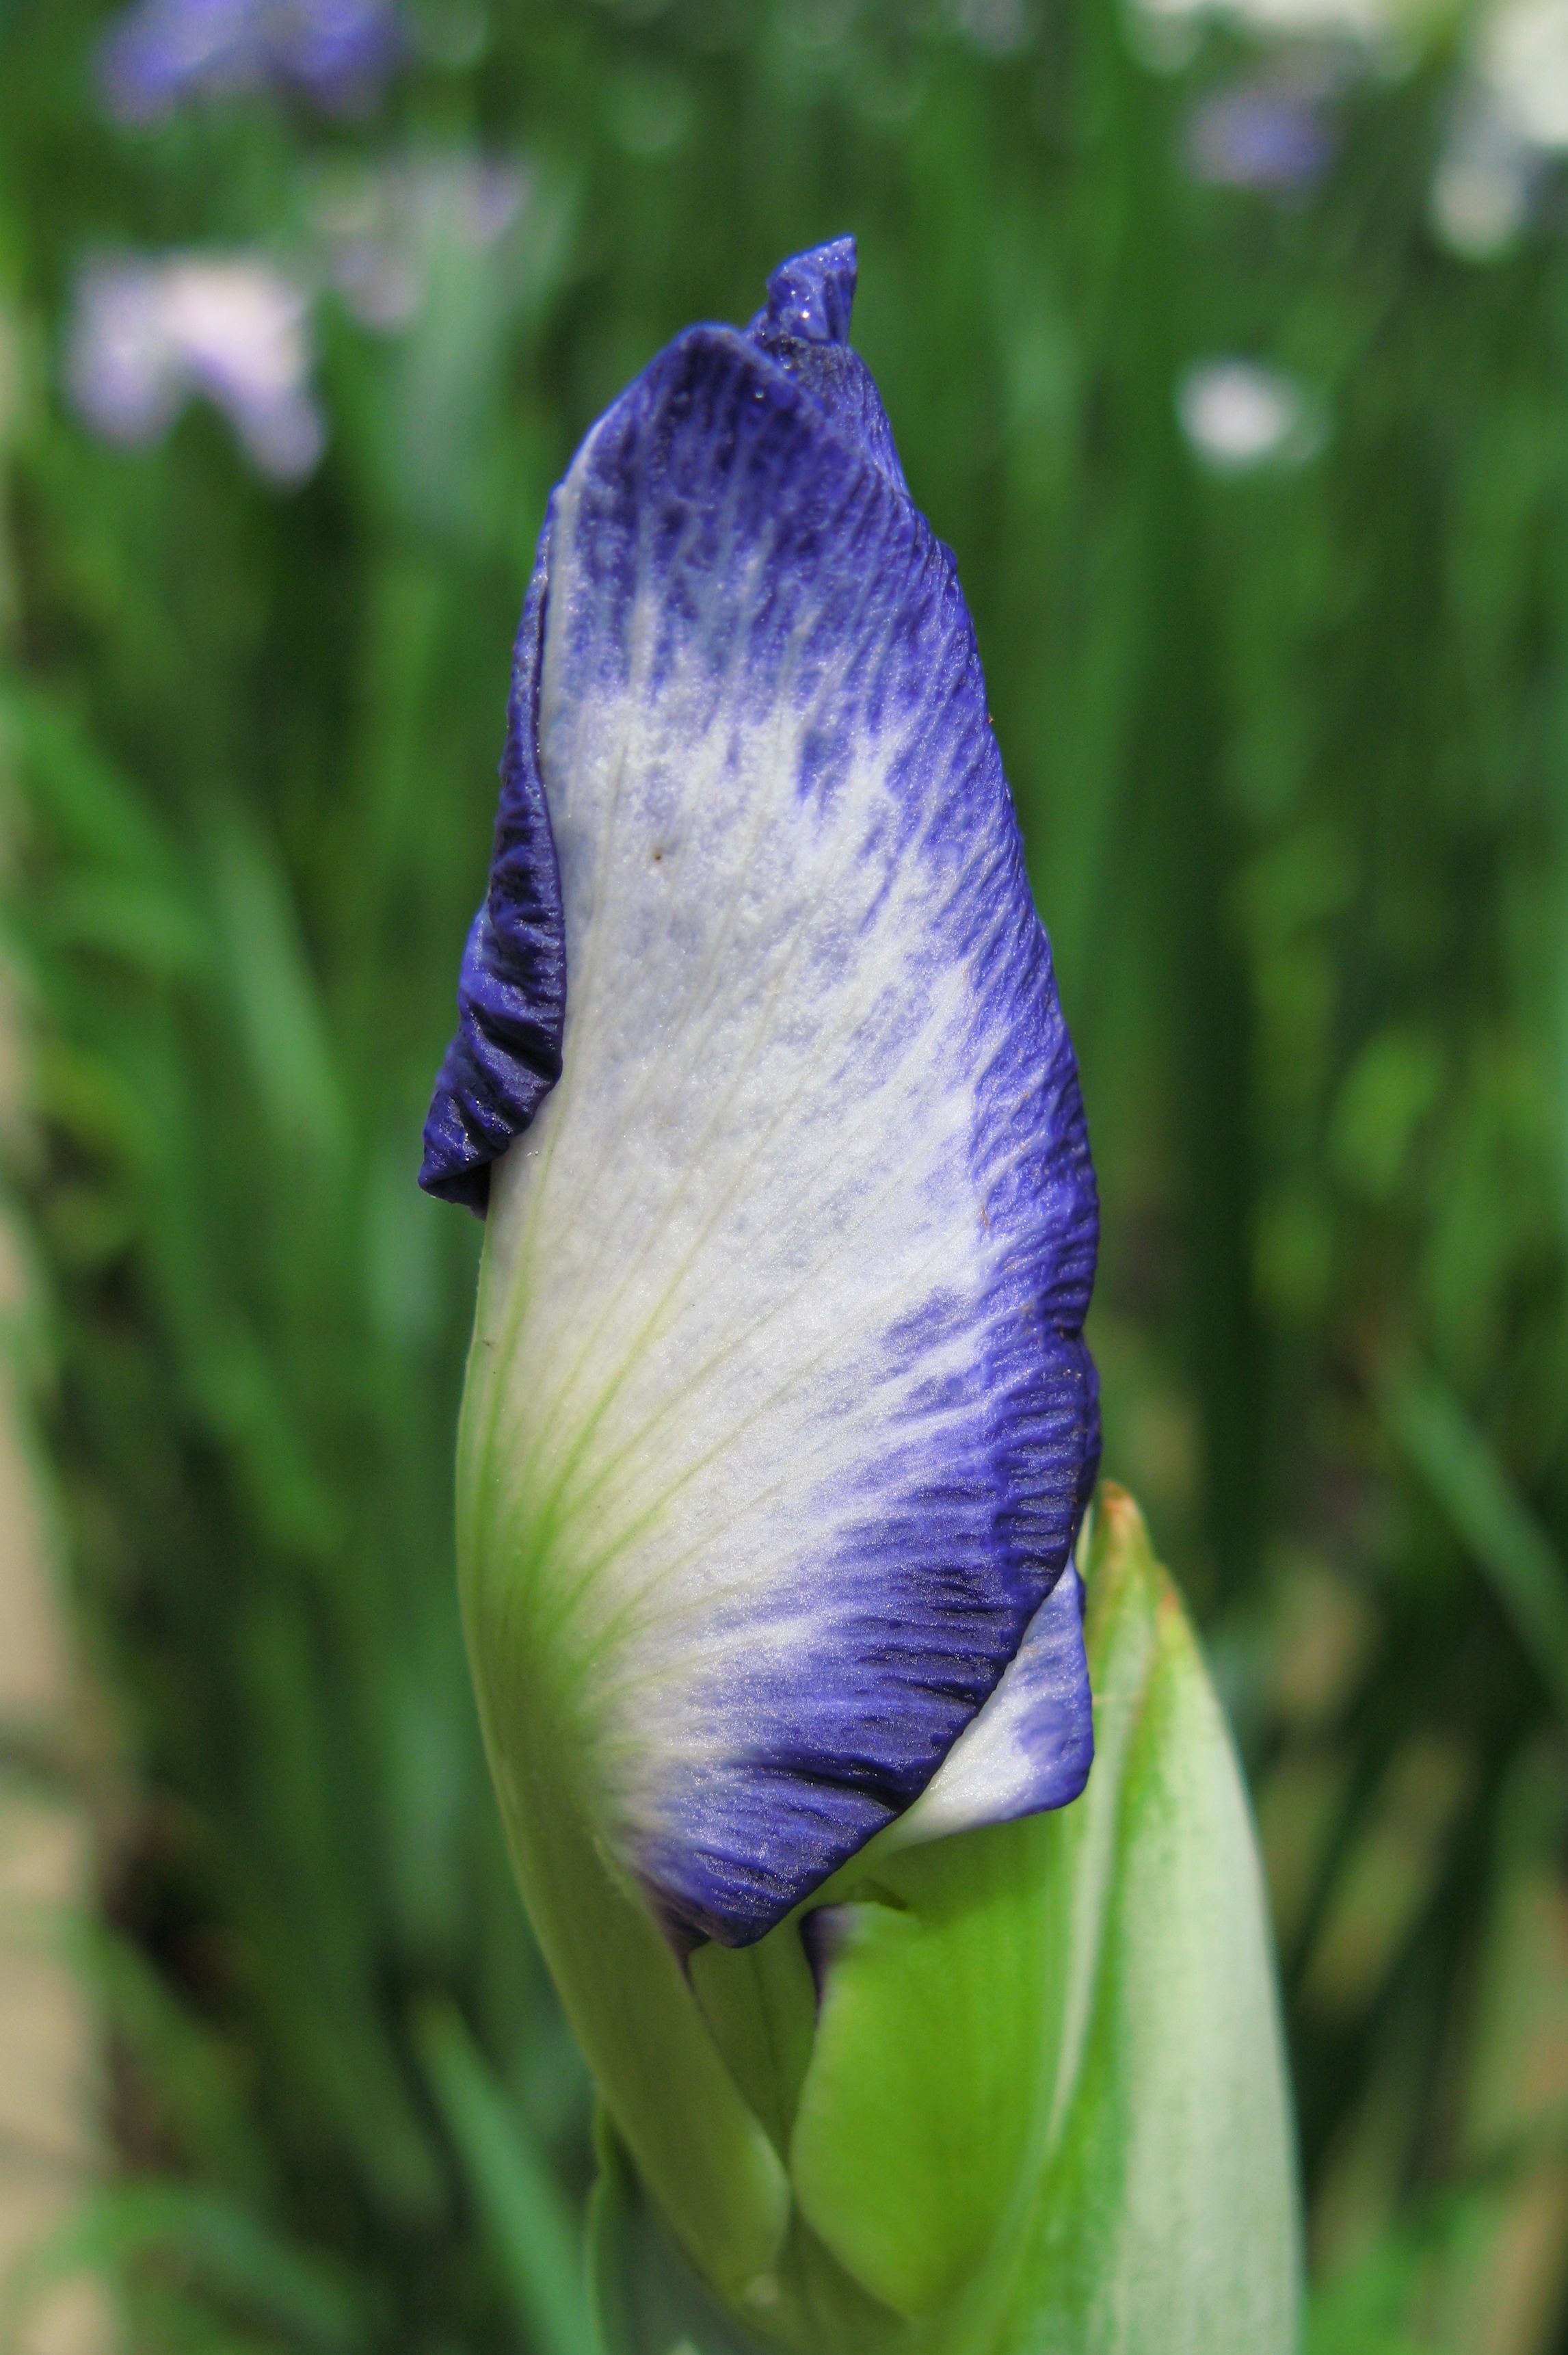
nature, plant, flower, petal, green, high, botany, flora, wildflower, close up, iris, eye, hires, flowerpicturesnolimits, hi, res, sanguinea, g7, themacrogroup, arum, macro photography, flowering plant, plant stem, land plant, iris family, calochortus